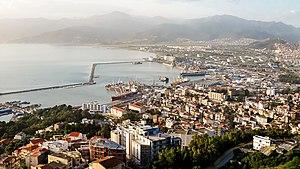
Ville de Béjaia - Algérie مدينة بجاية - الجزائر